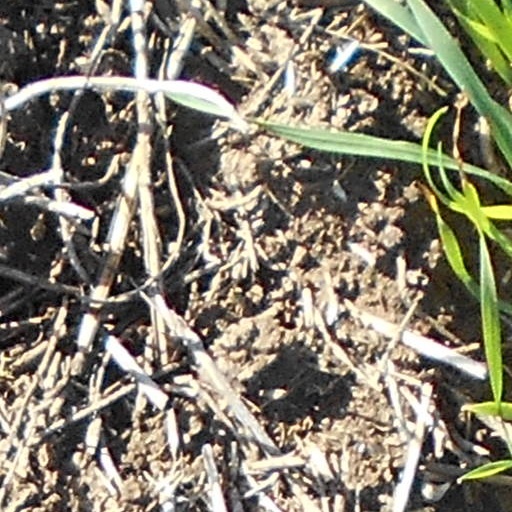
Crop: wheat